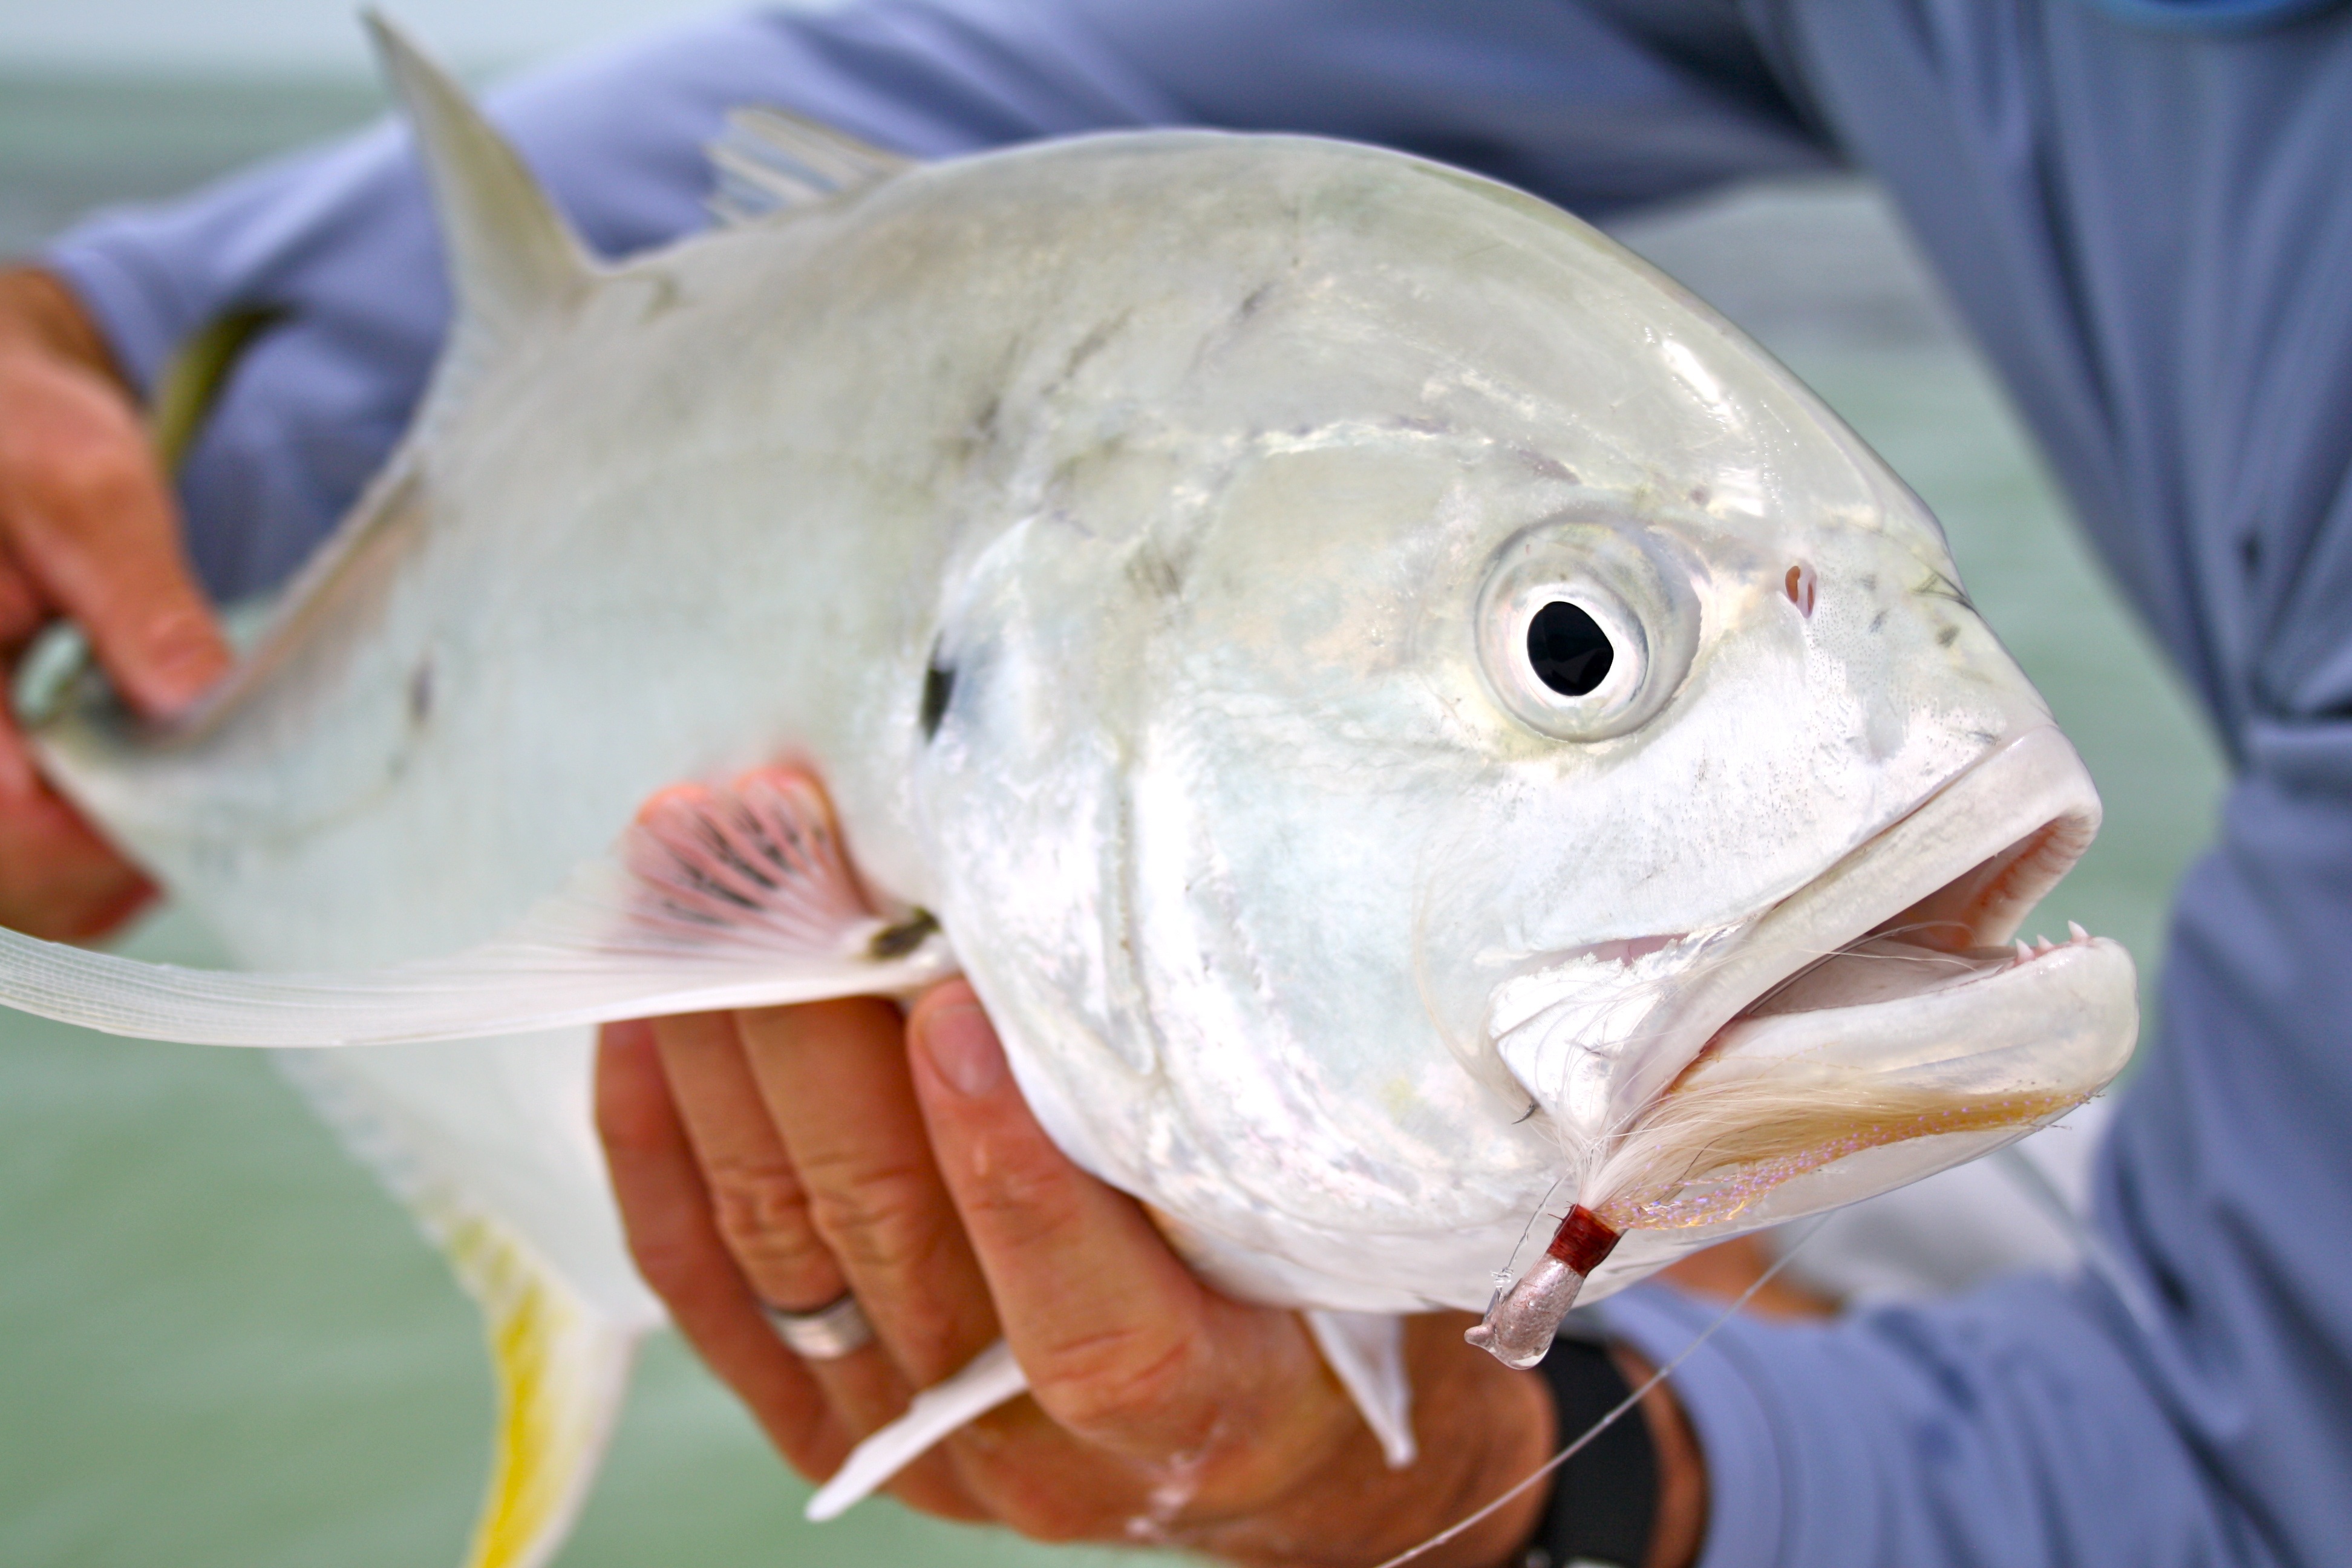
coast, ocean, fishing, fish, tourism, vertebrate, flats, snapper, florida, angling, cod, key west, sport fishing, red snapper, recreational fishing, jack crevalle